Anthony Hussey

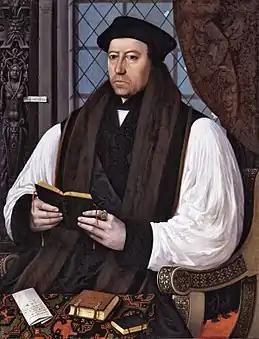
Thomas Cranmer

During the reign of King Edward VI and his regents, Hussey remained Registrar to Archbishop Cranmer through the years in which the reformed doctrines flowed into the English church and universities, the institutions were detached from their superstitious uses, the Book of Common Prayer and the Articles of the Reformed faith were promulgated, new English liturgies devised and implemented for the consecration of reformed bishops, Gardiner and Bonner removed from authority, and the ritualistic paraphernalia dispersed.